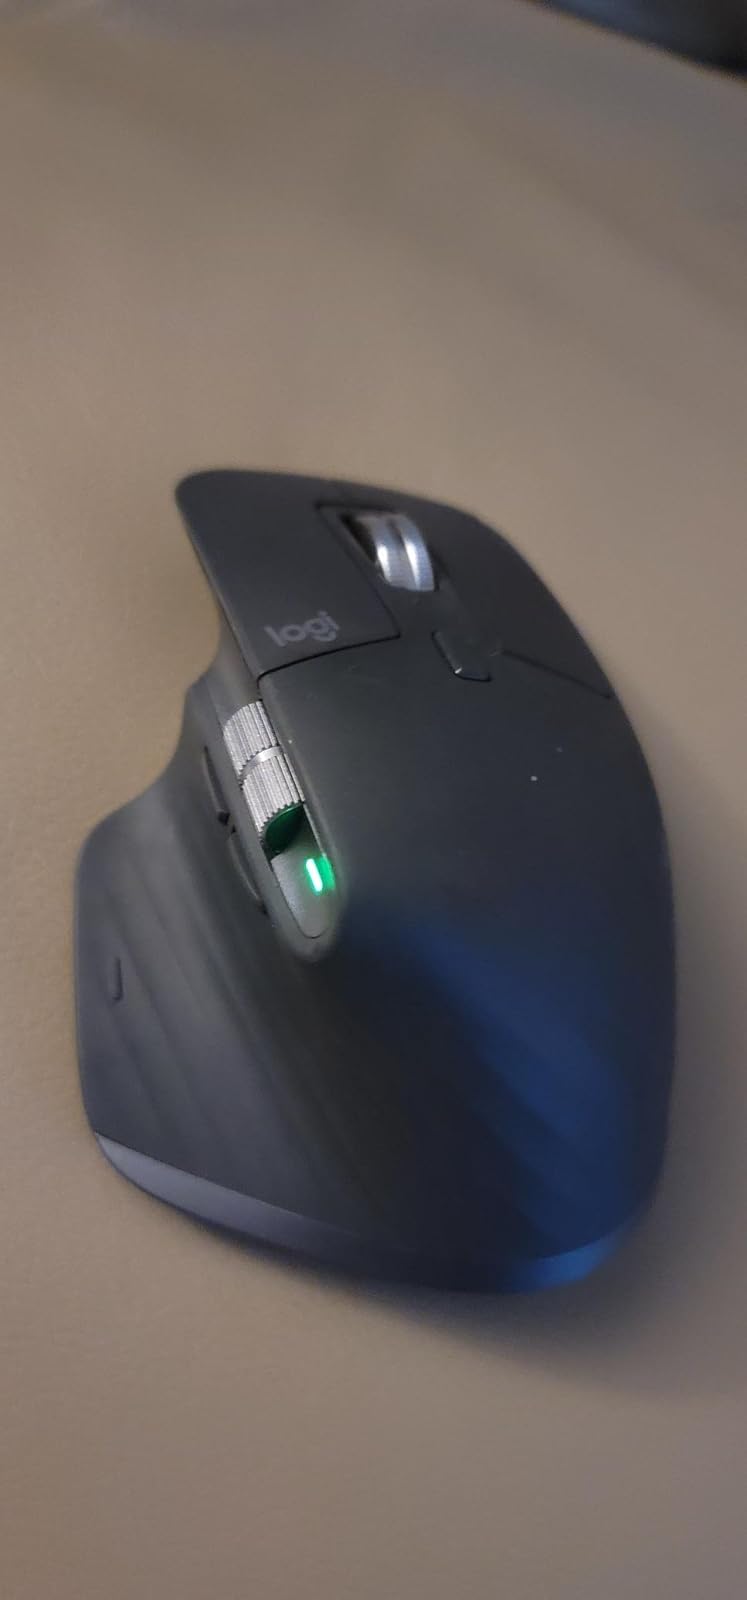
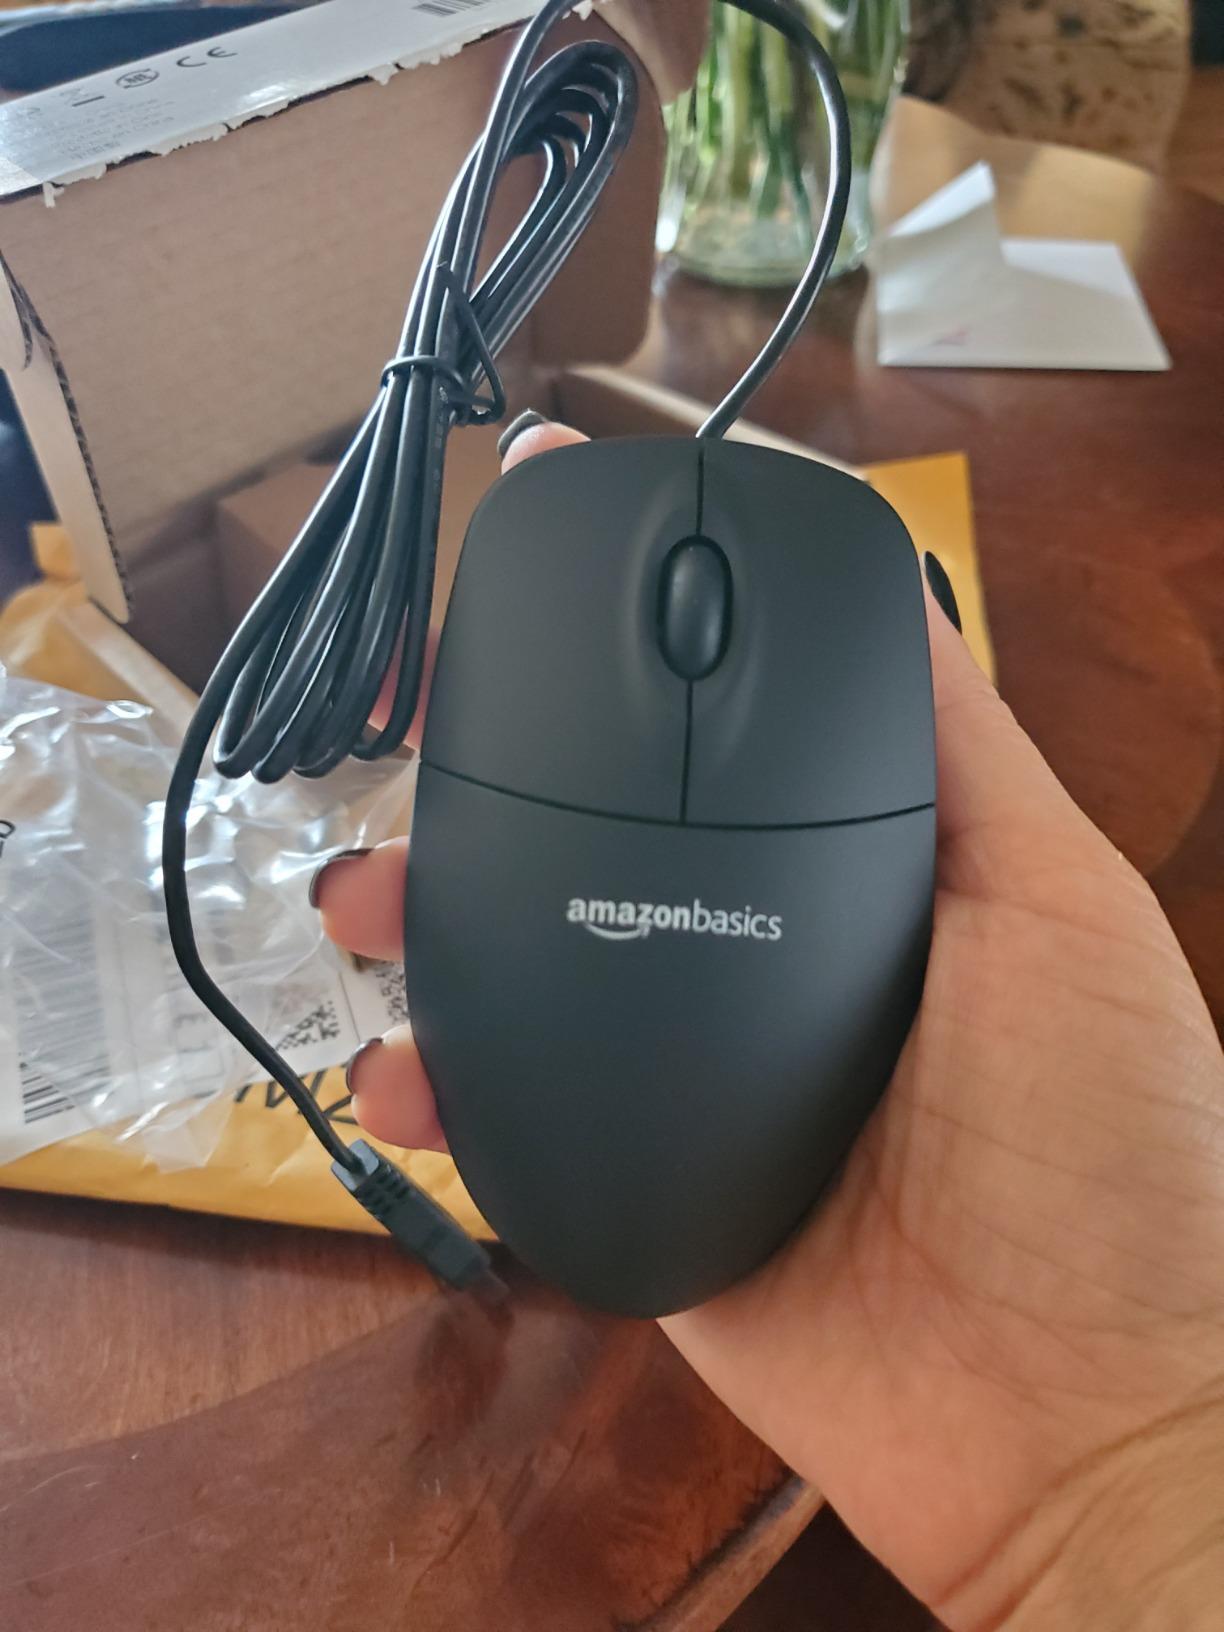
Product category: mouse
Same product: no